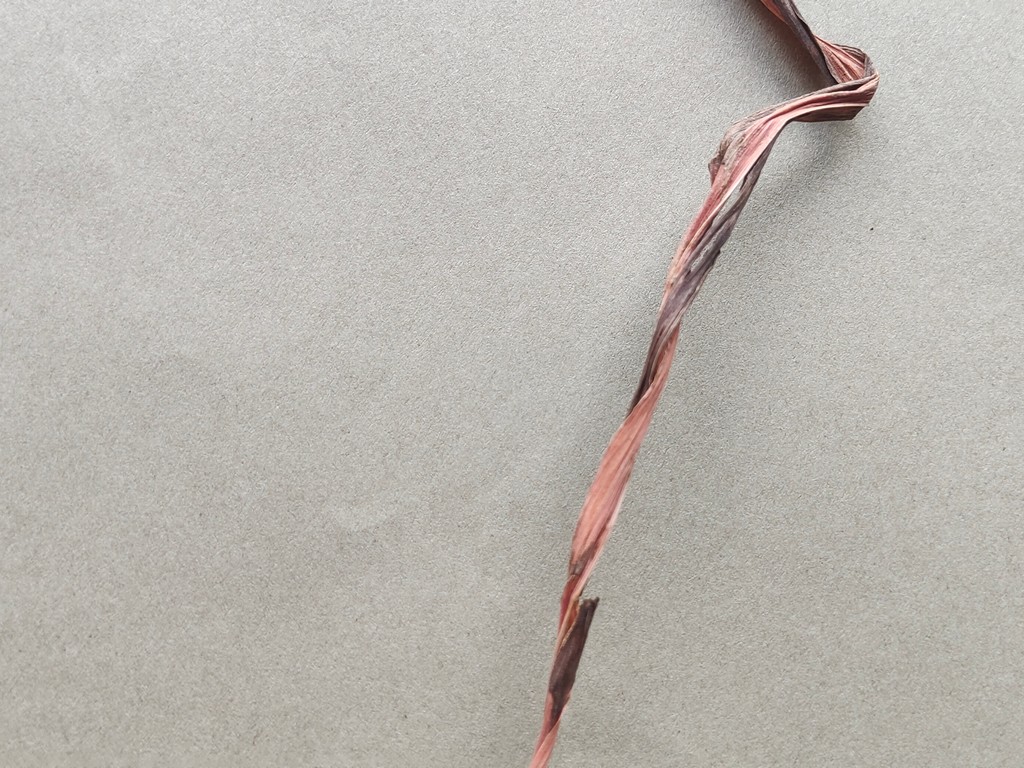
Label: Dried